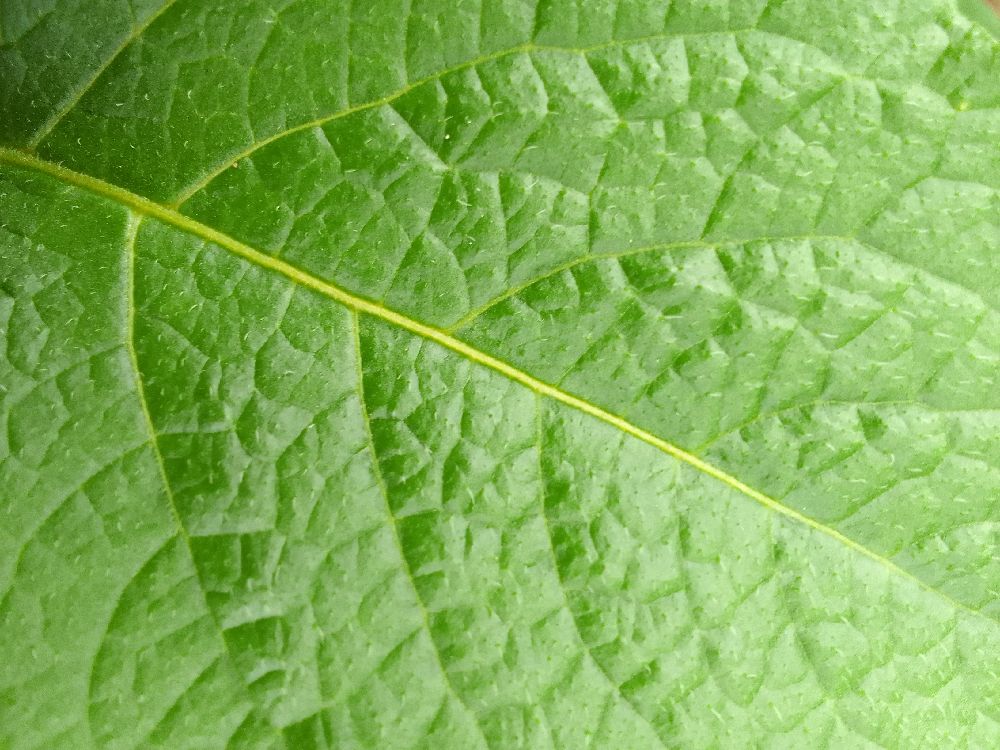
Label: Healthy